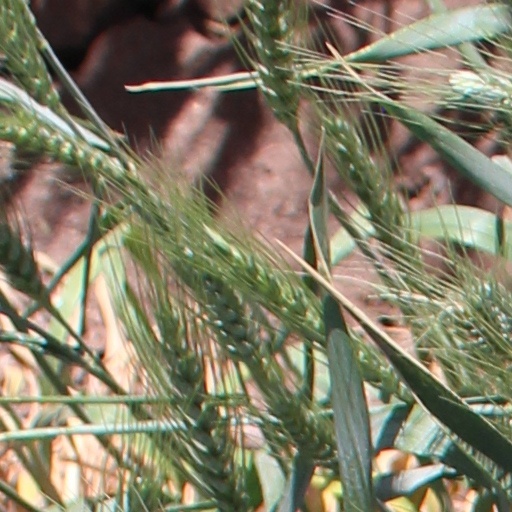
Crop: wheat